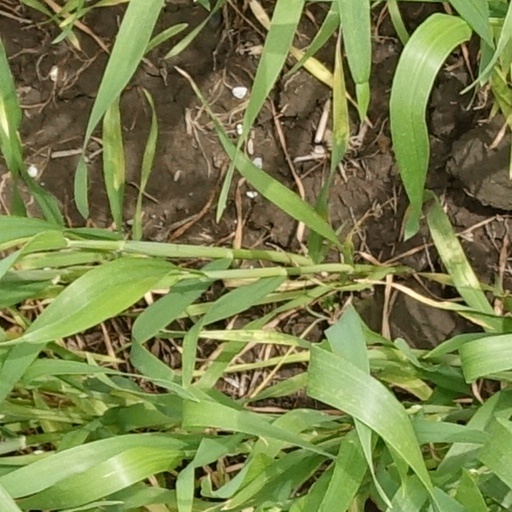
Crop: wheat